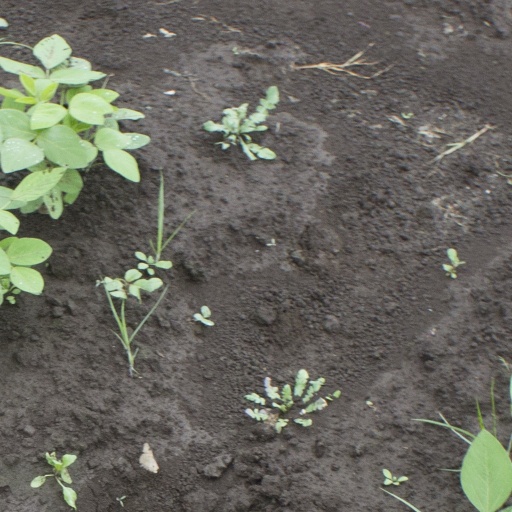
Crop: soybean